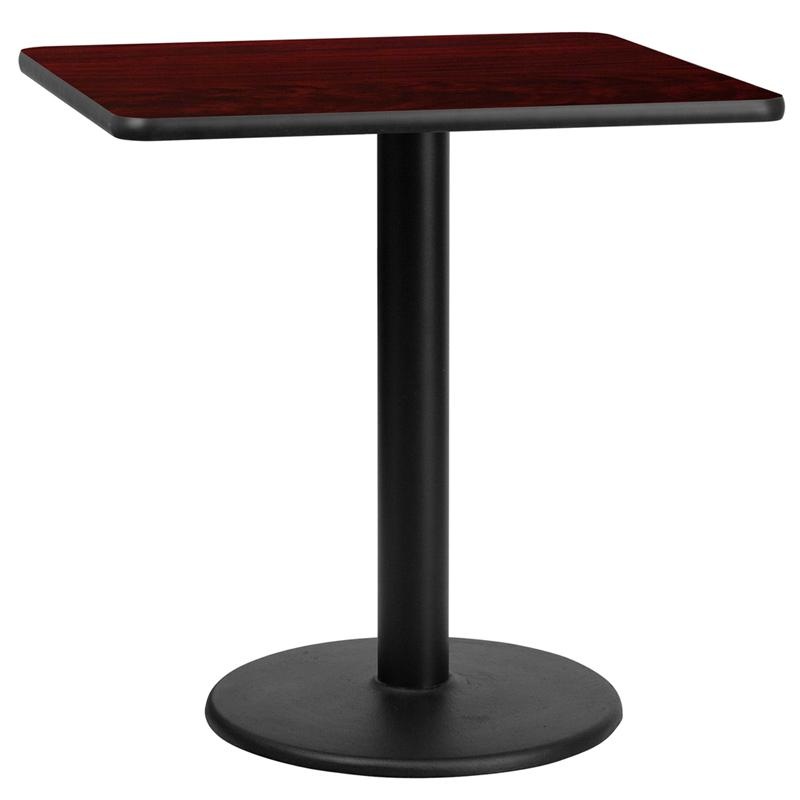
Flash Furniture 30'' Square Mahogany Laminate Table Top with 18'' Round Table Height Base - XU-MAHTB-3030-TR18-GG
Complete your restaurant, break room or cafeteria with this table top and base configuration. This set is designed for commercial use to withstand the daily rigors in the hospitality industry. This set will also make a great option for your home as a dining table or in the rec room. The reversible black or mahogany top allows you to choose your color of choice and then affix to the base. Surface is heat, scratch and moisture resistant. Use a mild detergent and water, dry clean to keep your tables spotless. Whether you are just starting your business or upgrading your furniture this table set will complete the look. PRODUCT HIGHLIGHTS: Hospitality Table Mahogany Laminate Top Top Size: 30"W x 30"D1.125" Thick Top with melamine core Black T-Mold Protective Edging Heat, Scratch and Moisture Resistant Clean top with mild detergent/water and cloth dry18" Round Table Base with 3" Dia. Table Height Column Base Size: 18"W x 30"HEasy 2-Piece Base Assembly with Single Bolt Top Plate Pre-Welded to Column Cast Iron Construction Black Powder Coated Finish Designed for Commercial Use Specifications Single Unit Weight 50 lbs Fixed Width 30 Inches Fixed Depth 30 Inches Fixed Height 31.125 Inches Seating Capacity 4 Count Quantity 1 Manufacturer Flash Furniture Model Number XU-MAHTB-3030-TR18-GG WARRANTY : Backed by Terms of Manufacturerâ€™s Official Warranty
Brand: Flash Furniture
Category: Furniture > Tables